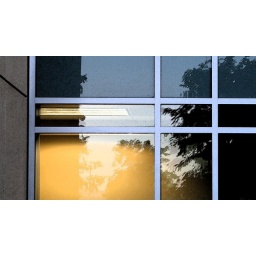
9778 / kp trees in window